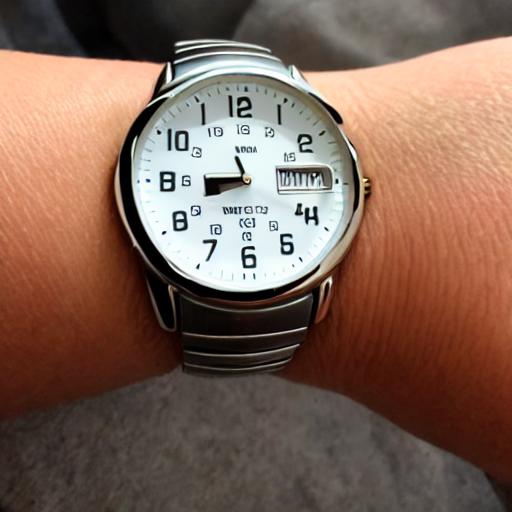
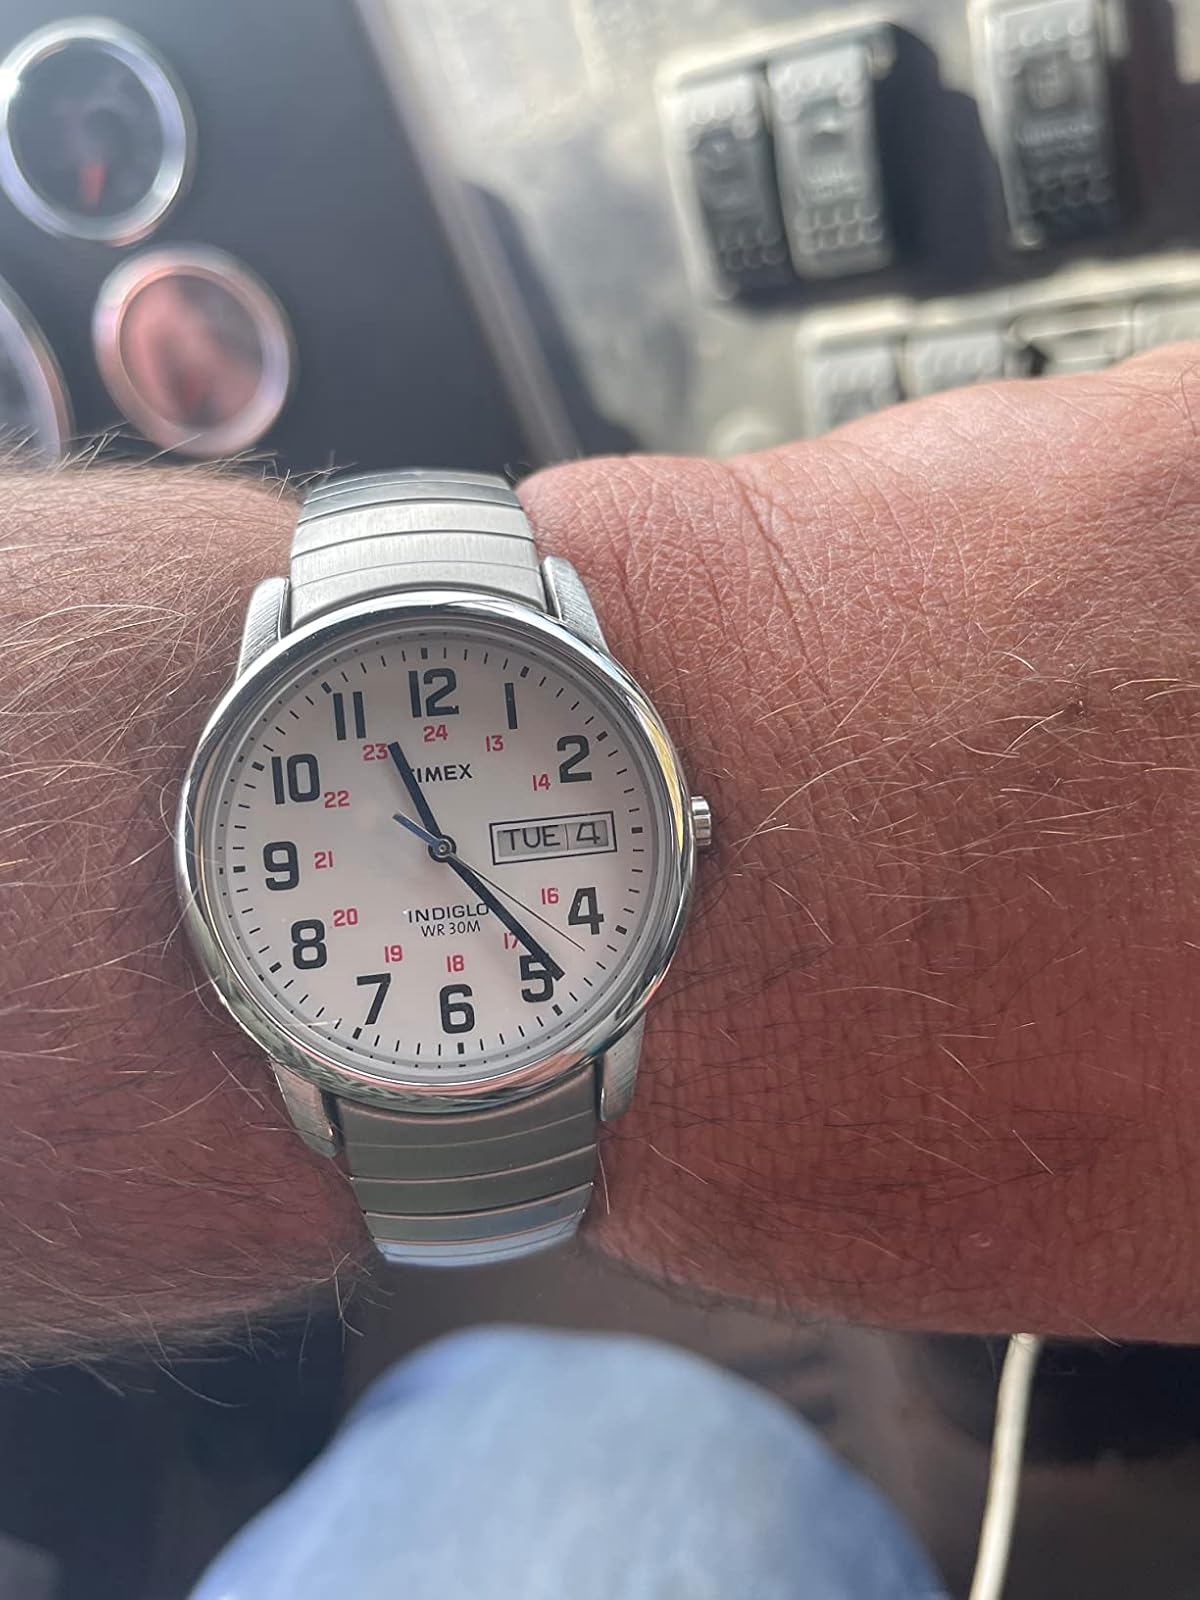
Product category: accessories_watch
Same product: no